Describe the emotion expressed in this image:  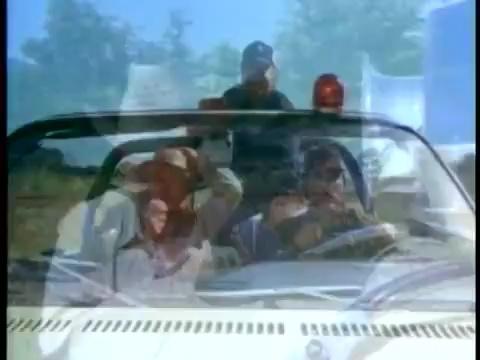
This person displays Pain, valence and arousal with low intensity.